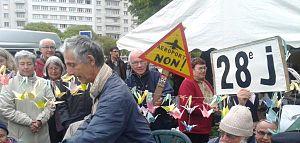
8 mai 2012. Les grévistes de la faim contre l'aéroport de Notre-Dame-des-Landes mangent à nouveau de la soupe après 28 jours. Grande émotion square Daviais à Nantes
Le projet d'aéroport du Grand Ouest ou de Nantes-Notre-Dame-des-Landes est une opération, lancée en 1963 et abandonnée en 2018, destinée à assurer la desserte des régions Bretagne et Pays-de-la-Loire en répondant à la saturation prévisible de l'aéroport international de Nantes-Atlantique en transférant ses activités commerciales sur un nouvel aéroport au nord-ouest de Nantes.